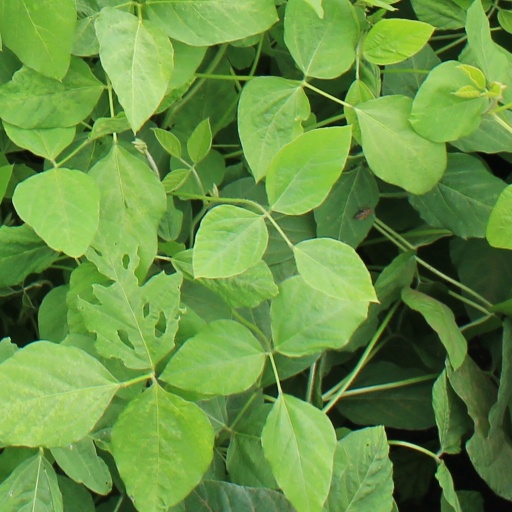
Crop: soybean